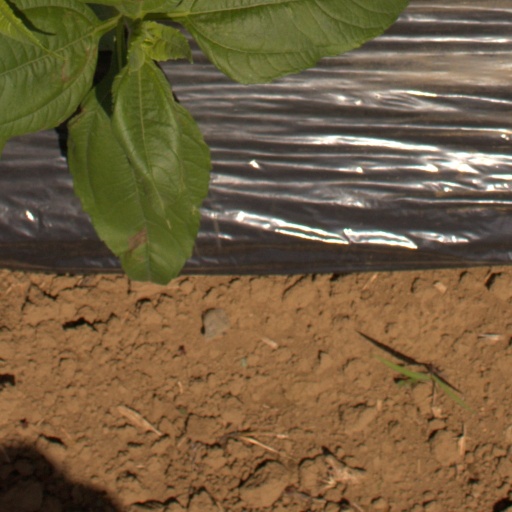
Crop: Jerusalem artichoke